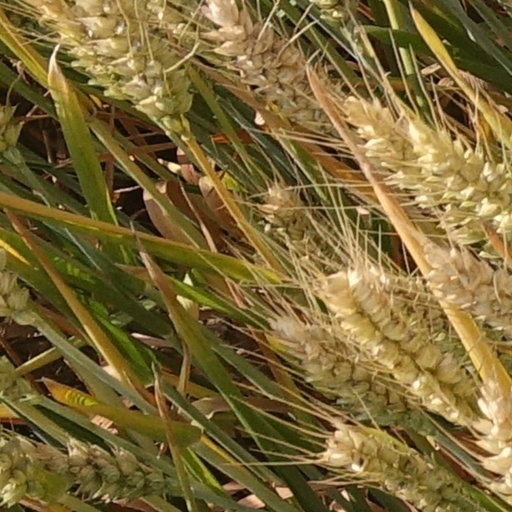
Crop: wheat